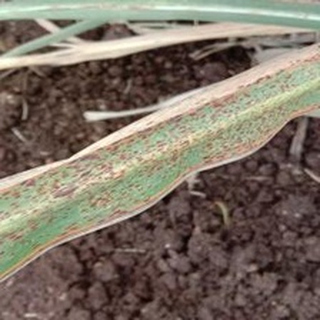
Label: sugarcane_rust